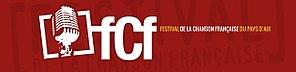
Logo officiel du Festival de la Chanson Française du Pays d'Aix
Le Festival de la chanson française du Pays d’Aix, créé en 2003 par Patricia Pélissié, est un festival ouvert à toutes les expressions musicales.